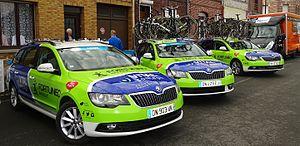
Reportage réalisé le jeudi 14 avril à l'occasion du départ et de l'arrivée du Grand Prix de Denain 2016 à Denain, Nord, Nord-Pas-de-Calais-Picardie, France.